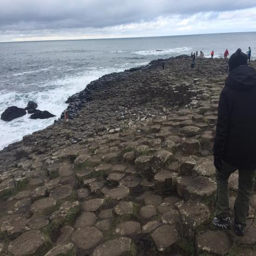
the heading out toward geographical feature category